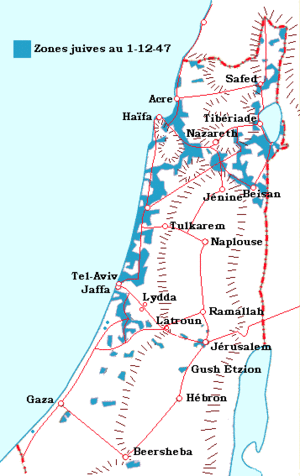
La guerre civile de 1947-1948 en Palestine mandataire se déroule du 30 novembre 1947 au 15 mai 1948, pendant les six derniers mois du mandat britannique sur la Palestine.
Les événements dans les centres urbains de la Palestine mandataire en 1948 sont des affrontements de plus en plus violents qui eurent lieu dans les villes mixtes de Palestine et à Jaffa durant les 6 derniers mois du mandat britannique et qui opposèrent les communautés juive et arabe.